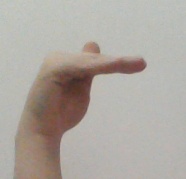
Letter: khaa